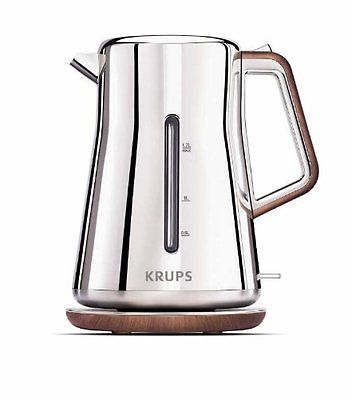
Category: kettle